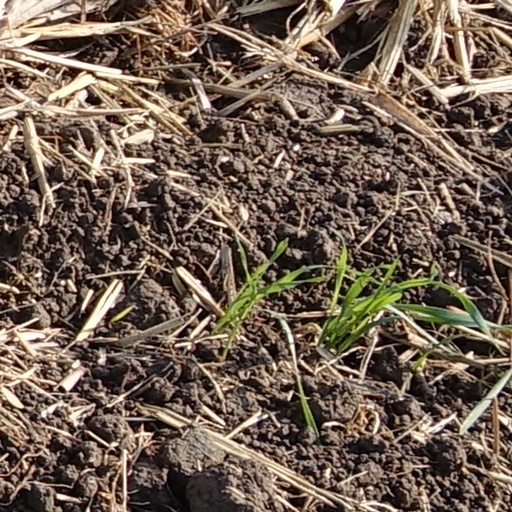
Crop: wheat